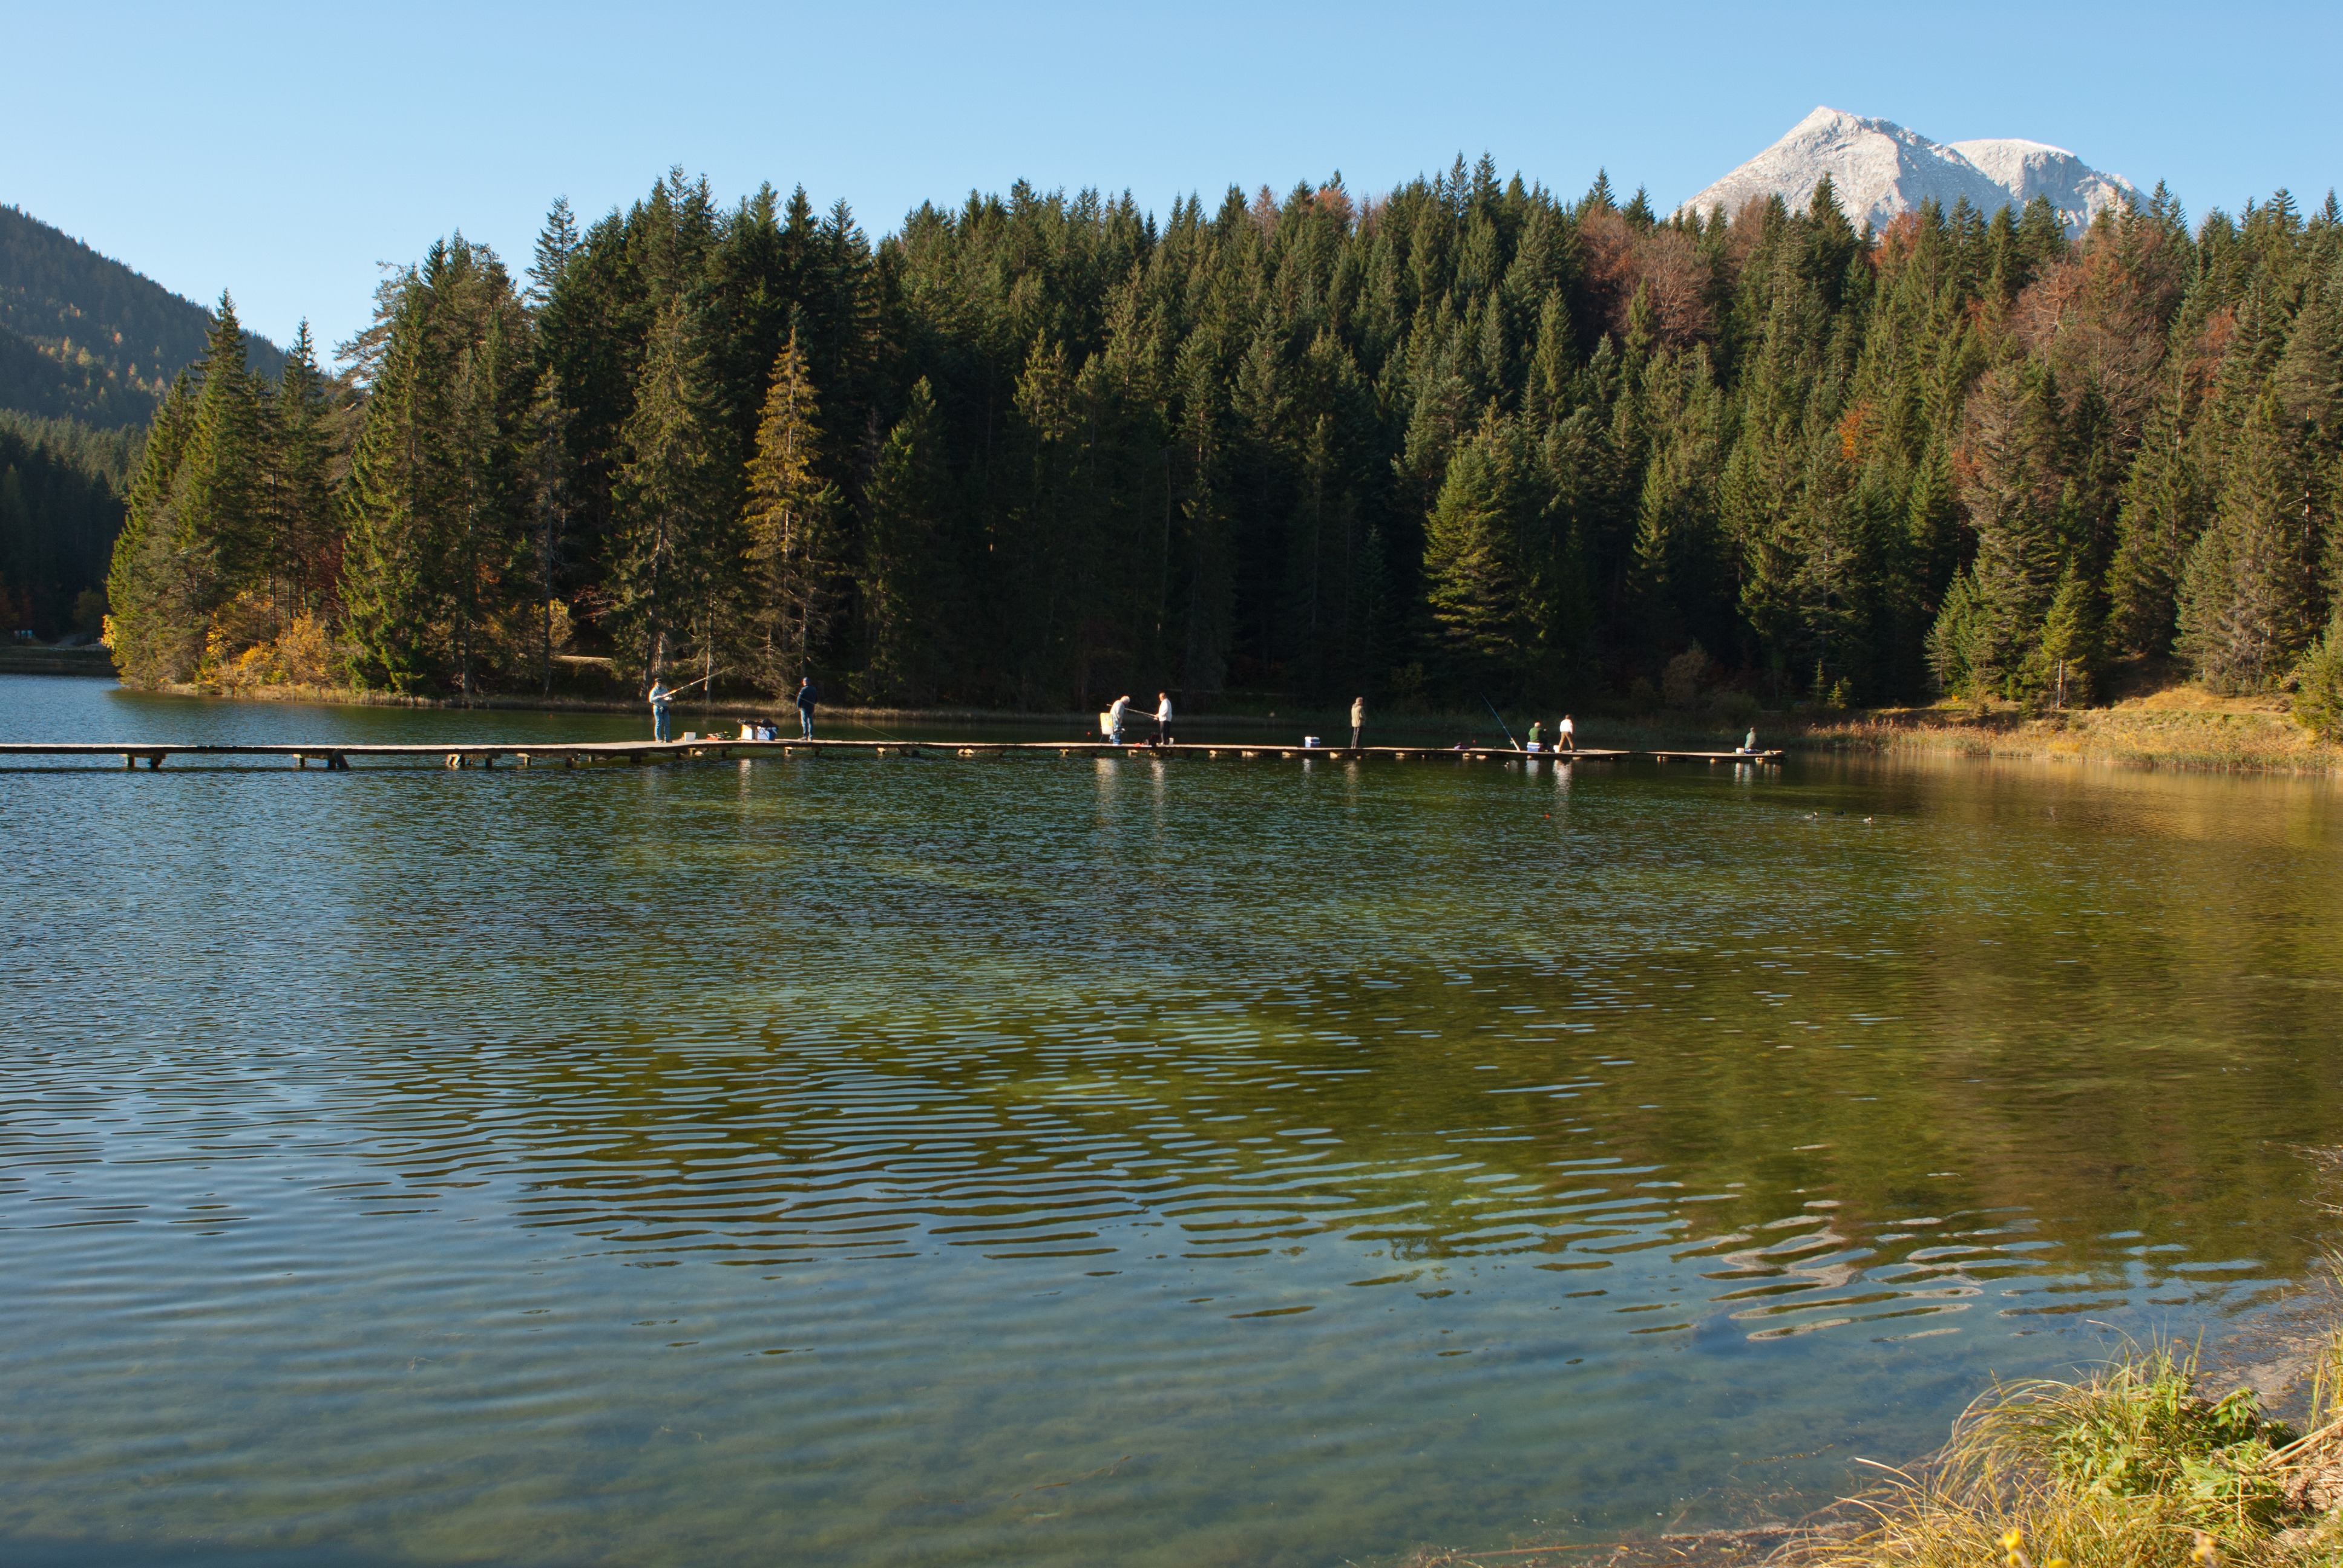
tree, water, nature, forest, wilderness, mountain, dock, people, sky, countryside, fall, shore, lake, pier, river, valley, country, shoreline, pond, reflection, vehicle, fishing, autumn, reservoir, body of water, austria, trees, woods, outside, clouds, boating, mountains, ravine, reflections, loch